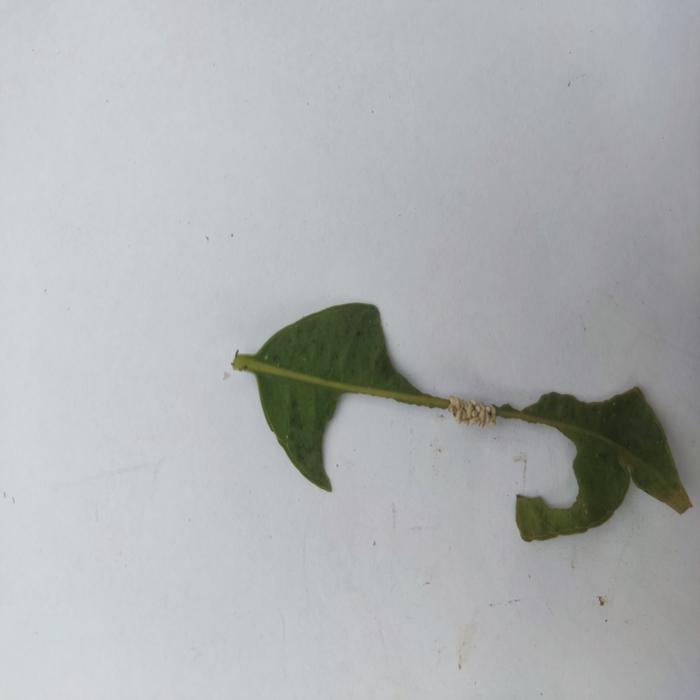
Crop: Hog Plum
Leaf condition: Caterpillars_Infestation